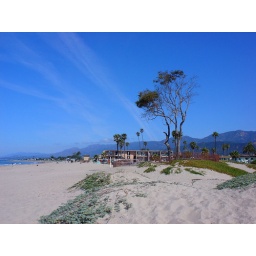
Beach and blue sky in California